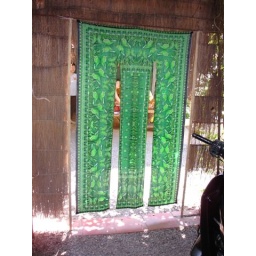
Entrance to the Butterfly Farm restaurant in Siem Reap where you eat in a garden full of colorful butterflies